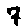
Label: 7